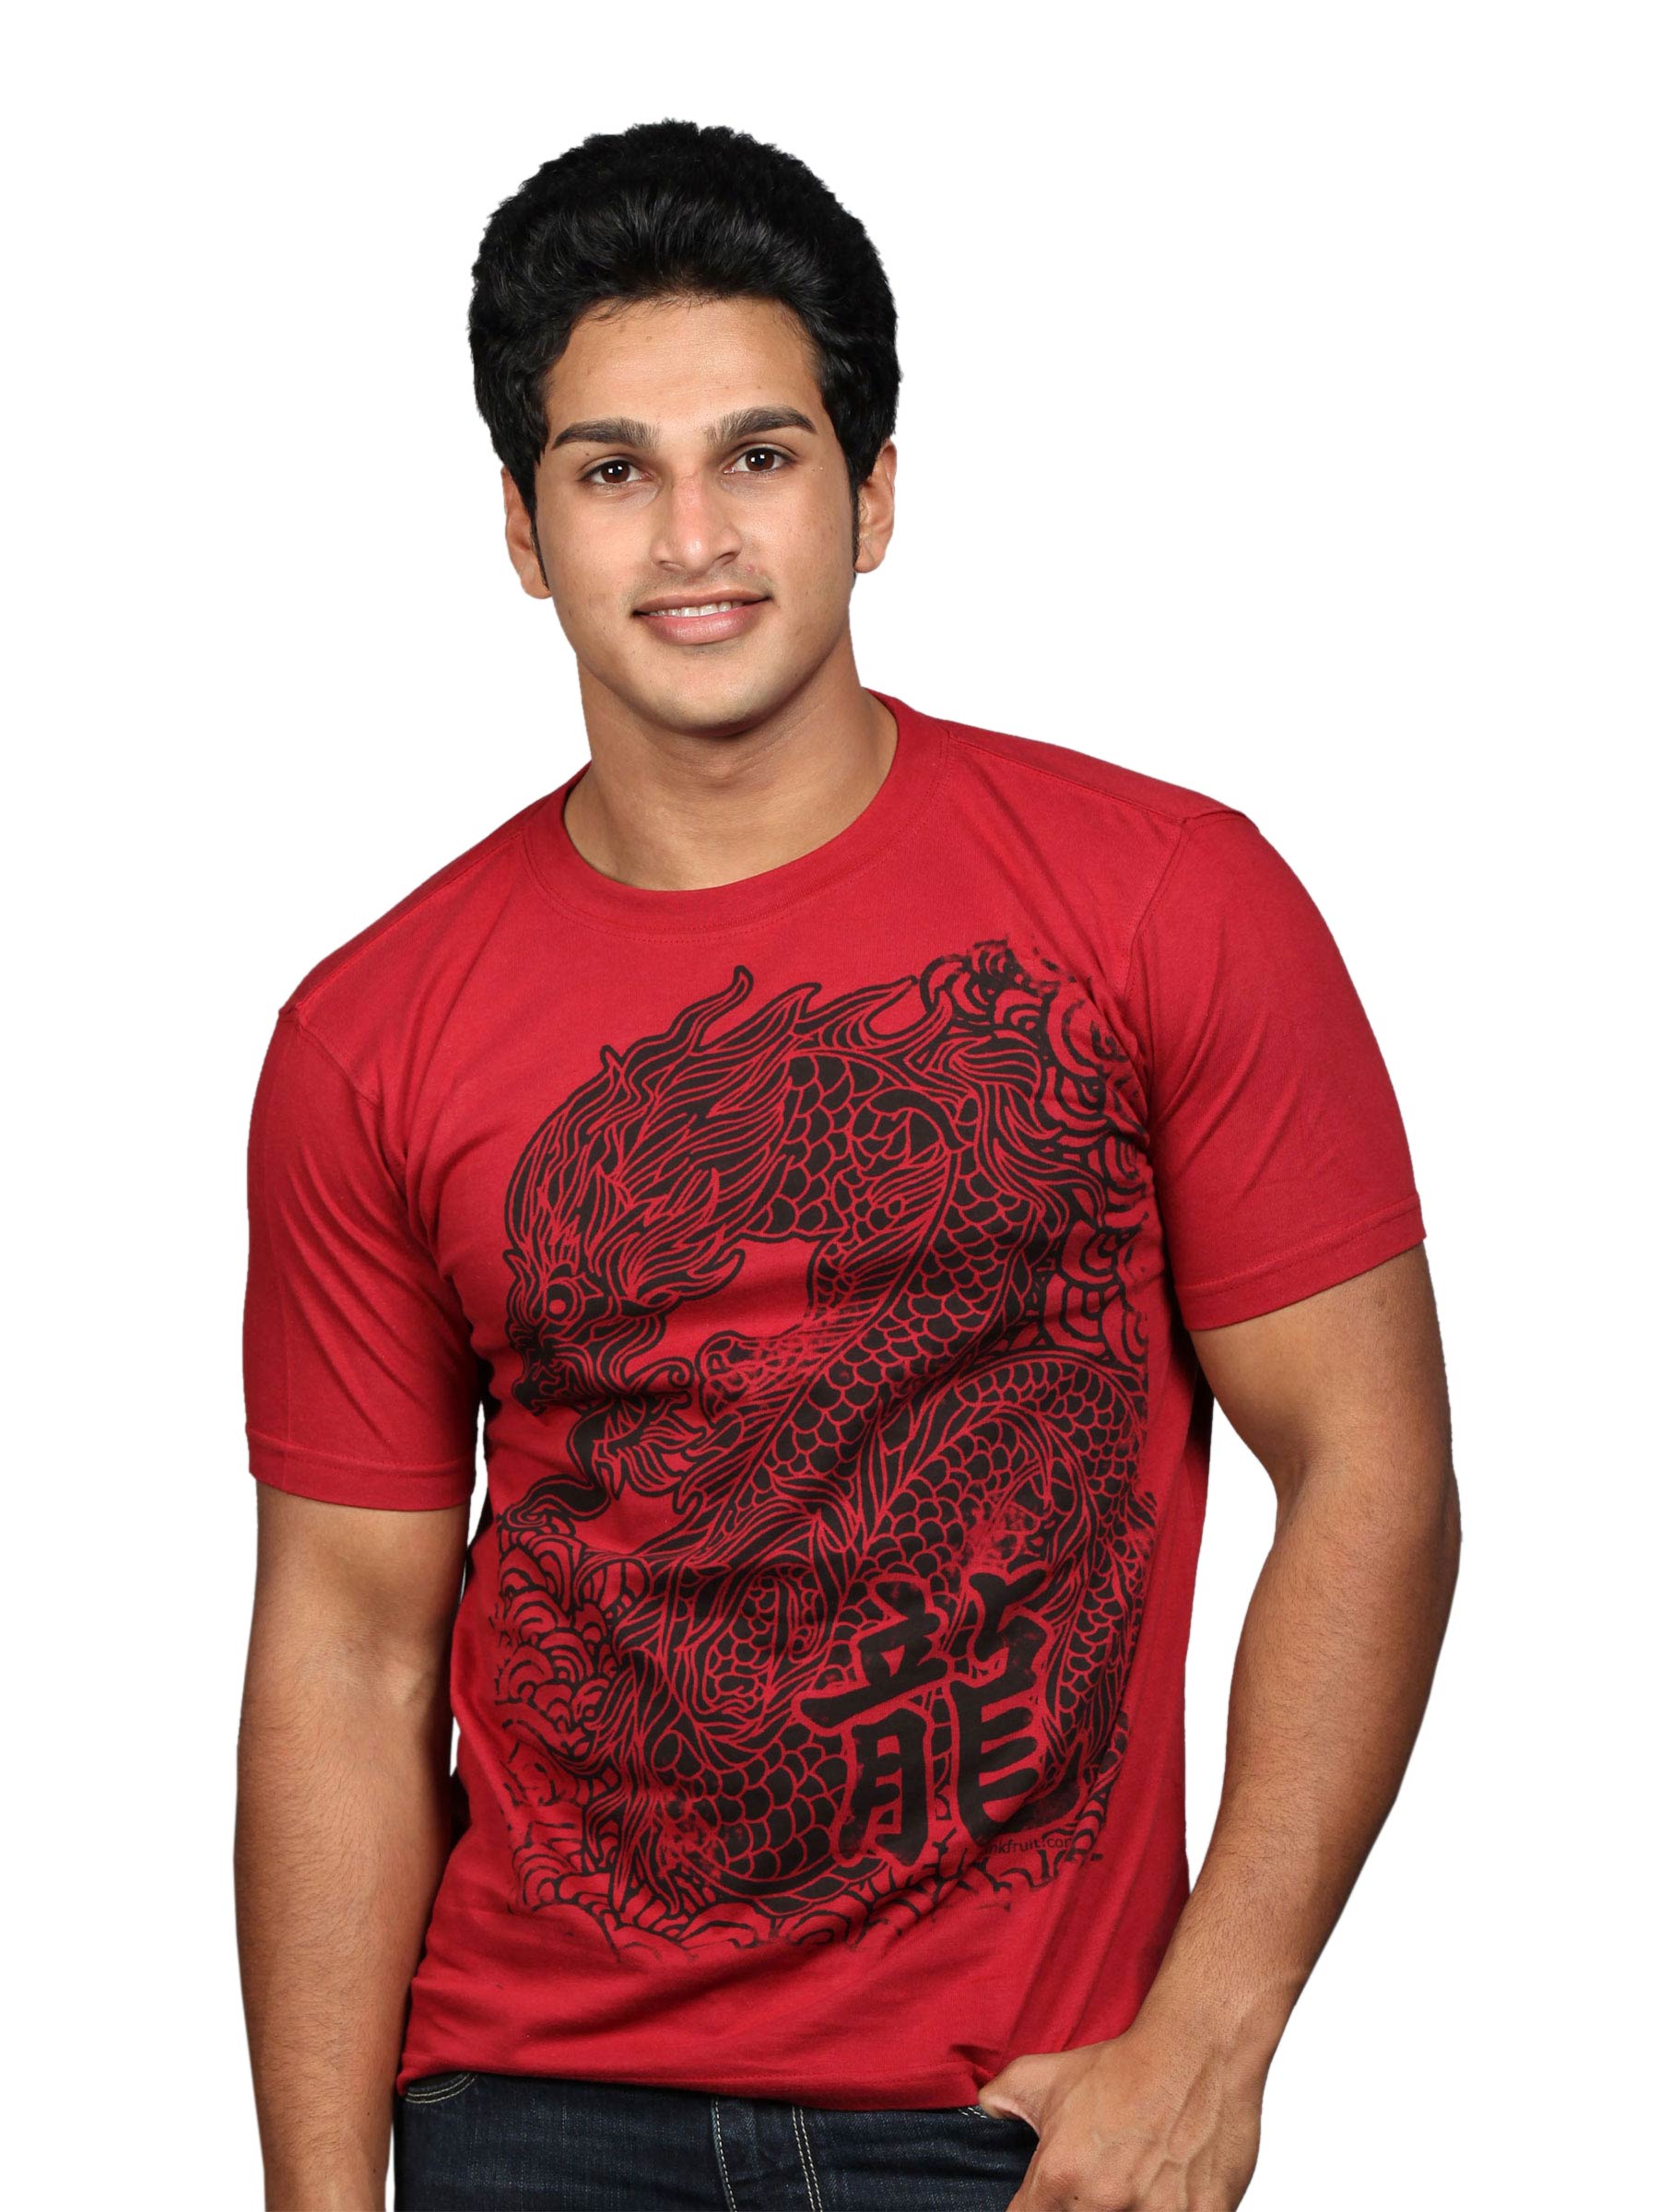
Inkfruit Men's Red And Black T-shirt
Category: Apparel / Topwear / Tshirts
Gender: Men
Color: Red
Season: Summer 2011
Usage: Casual